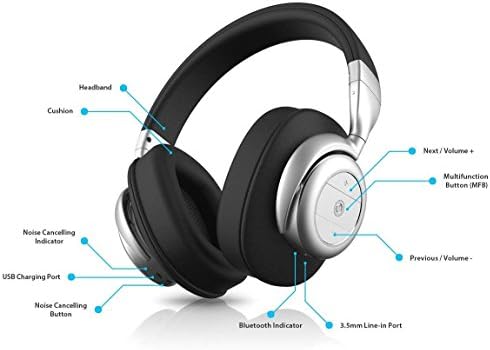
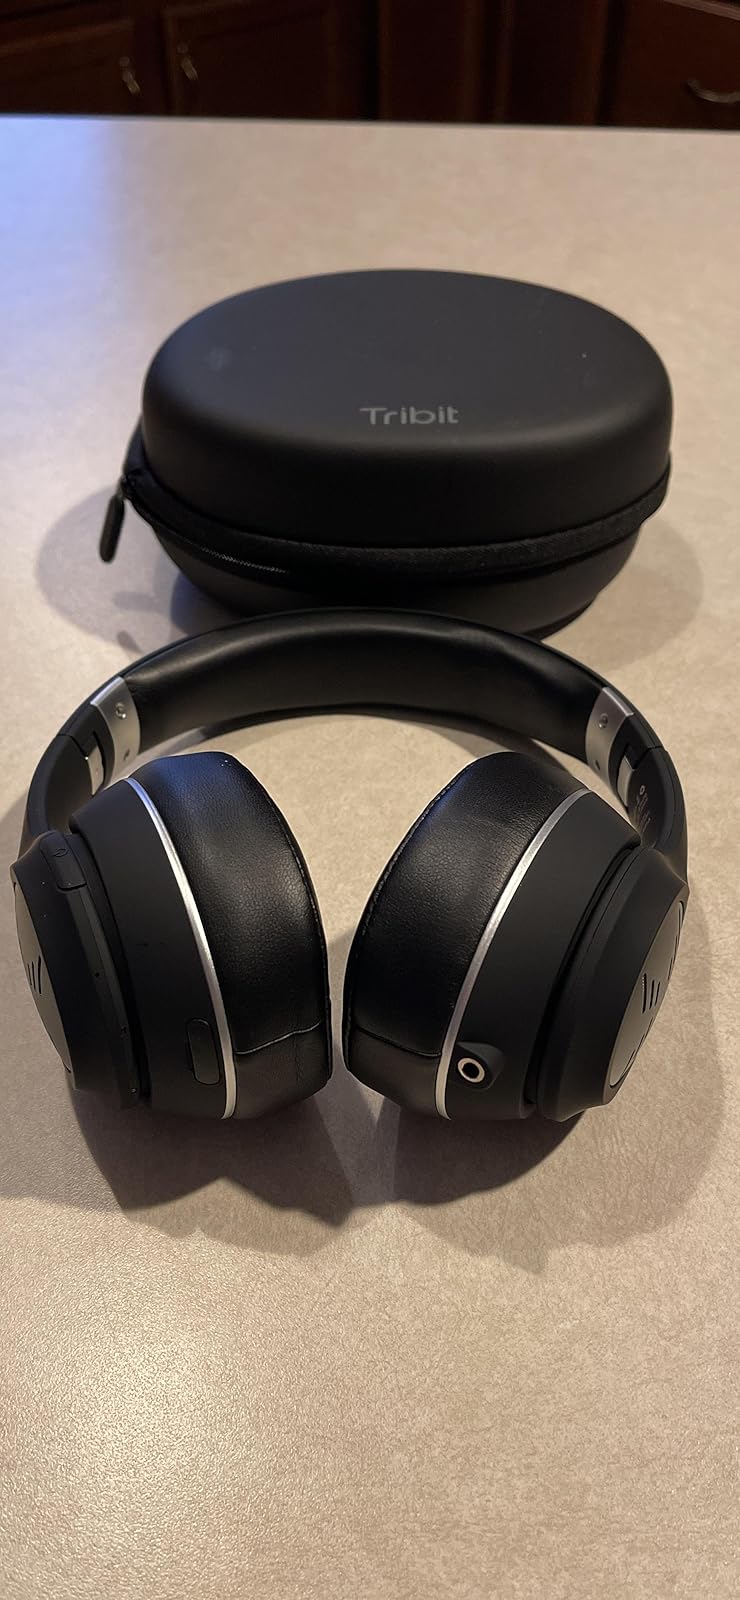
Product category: headphones
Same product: no